Isabella de Beaumont

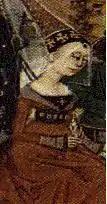
Isabella of France, Queen to Edward II of England; Isabella de Beaumont was a close friend to her, but would ultimately turn against the Queen in 1330.

Isabella, together with her brother, Henry de Beaumont, in due course became important figures at the court of Edward II of England after the death of Edward in 1307. Her other immediate family included Louis de Beaumont. Isabella de Beaumont became a lady-in-waiting and close friend to the young Isabella of France when she came from France to marry Edward in 1308. The two Isabellas frequently corresponded when apart, which was quite frequent as, like other members of Queen Isabella's court, Isabella de Beaumont had feudal responsibilities elsewhere in the kingdom.